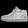
Label: Sneaker